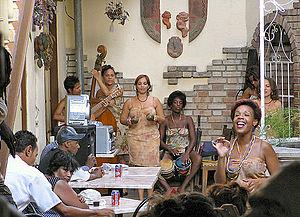
Santiago de Cuba - Les gens - Groupe musical féminin
Cuba, en forme longue la république de Cuba, est un État insulaire des Caraïbes formé de l'île de Cuba, de l'île de la Jeunesse et de 4 095 cayes et Îlots. Il est situé à l'ouest des grandes Antilles, à la confluence de la mer des Caraïbes, du golfe du Mexique et de l'océan Atlantique ; au nord-est des Îles Caïmans ; au nord-nord-ouest de la Jamaïque ; à l'est du Mexique ; au sud-sud-est de la péninsule de Floride ; au sud-ouest des Bahamas ; à l'ouest d'Haïti et des îles Turques-et-Caïques.